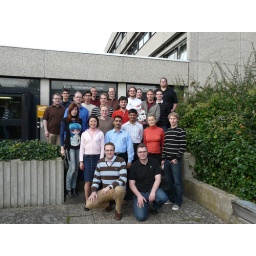
The Developer's Day 2008 bunch in front of the computer science building in Aachen.